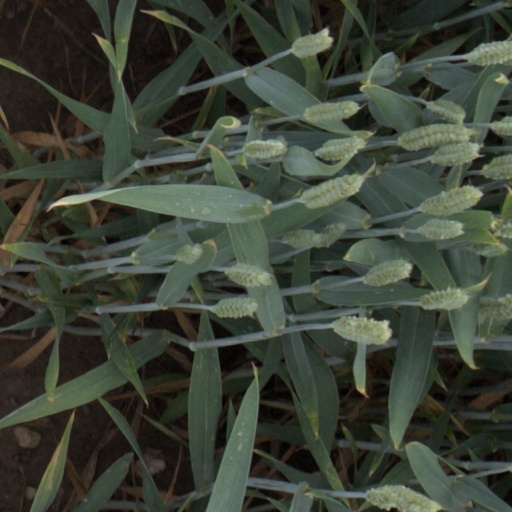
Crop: wheat